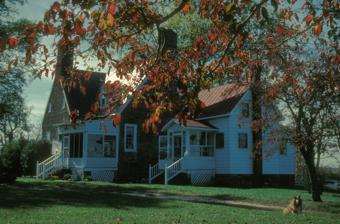
Building: Sweet Hall
Country: United States of America
Year built: 1720
Historic house in Virginia, United States United States historic place Sweet Hall U.S. National Register of Historic Places Virginia Landmarks Register Sweet Hall, April 1971 Show map of Virginia Show map of the United States Location S of King William, near King William, Virginia Coordinates 37°34′12″N 76°54′11″W / 37.57000°N 76.90306°W / 37.57000; -76.90306 Area 65 acres (26 ha) Built 1720 Architectural style Pre-Georgian NRHP reference No. 77001490 VLR No. 050-0067 Significant dates Added to NRHP November 7, 1977 Designated VLR February 15, 1977 Sweet Hall is a historic former plantation house for which the existing location Sweet Hall , Virginia is named. The only surviving house in the county with upper cruck roof framing (once common in rural England but never in what became the United States), it has been listed on the National Register of Historic Places since 1977. History In 1655 and 1677, land in King William County (then part of New Kent County now only across the Pamunkey River ), was patented on behalf of Thomas Claiborne (1647-1683) the son of powerful merchant and politician William Claiborne (d. 1676) who served as the colony's secretary and sat on the Virginia Governor's Council. Because many county records were destroyed over time, the exact location of that Thomas Claiborne's patent is unknown, but members of the Claiborne family established Romancoke plantation (which later served as the family's main plantation) in that era, and his brother William Claiborne Jr. served in the House of Burgesses . His son (William Claiborne's grandson) Thomas Claiborne (1680-1732) helped found the town of West Point (then known as "Dillaware Town") and resided at Sweet Hall as the century ended and the new century began. By 1720 that Thomas Claiborne lived at Sweet Hall and received legislative approval to operate a ferry between Sweet Hall and "Tank's Queen's Creek" (which the legislature reaffirmed in 1748 as to "Claiborne Gooch's"). His son Thomas Claiborne (1704-1735) moved westward to become clerk of Stafford County , but was buried at Sweet Hall, as was his father. Nathaniel Claiborne (d. 1756) inherited and lived at Sweet Hall, and he and his widow operated the ferry. Nathaniel Claiborne and his wife had two daughters who married sons of Robert Ruffin. The Ruffin family, likewise one of the First Families of Virginia, had extensive landholdings in many counties and held many political offices. By 1773, Robert Ruffin offered the 400 acre plantation for sale, stating that he had bought it from a trust (possibly foreclosed mortgage) held by Roger Gregory. Apparently, no buyer could be found, for James Ruffin insured the Sweet Hall house in 1801. Following the depredations of the War of 1812, William George Vidal bought the house and insured it with no deductions for bad repair. However, he committed suicide there, so the property was again advertised for sale in 1829. It was later acquired by Capt. Sterling Lipscombe and his son in law R.T. Puller owned it in 1897. The Palmer family bought the property in 1924 and family members continued to own it as least through its National Register listing in 1977. Architecture The 1 + 1 ⁄ 2 -story, asymmetrical T-shaped brick dwelling is a noteworthy example of pre-Georgian architecture.  The front facade is five bays wide and the house is topped by a rare upper cruck, or curved-principal, gable roof with dormers. See also National Register of Historic Places portal National Register of Historic Places listings in King William County, Virginia Windsor Shades References